Westerfield railway station

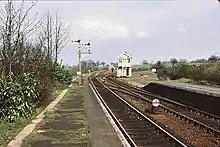
Westerfield Junction signal box in 1979

On privatisation in 1994 the ownership of the infrastructure passed to Railtrack (which was replaced by Network Rail in 2002), whilst management of the station, as well as the services serving it, were initially operated by a business unit and the first franchise was awarded to Anglia Railways. The second round of franchising in 2004 saw the One franchise owned by National Express take over; this was renamed National Express East Anglia in 2008.